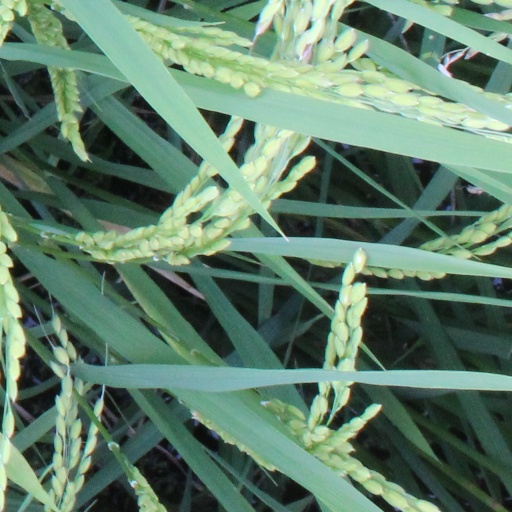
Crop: rice